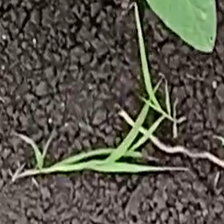
Weed species: Digitaria_SP_(Digitaria Sanguinalis )